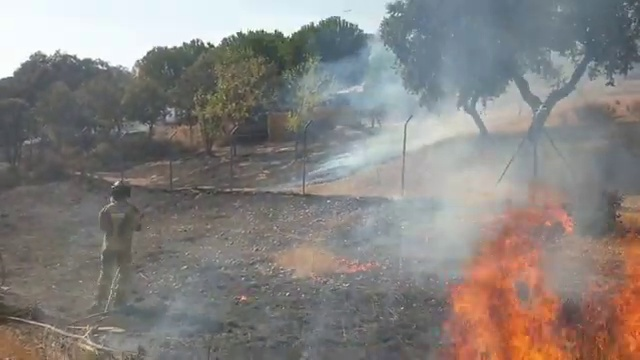
Fire: yes
Smoke: yes